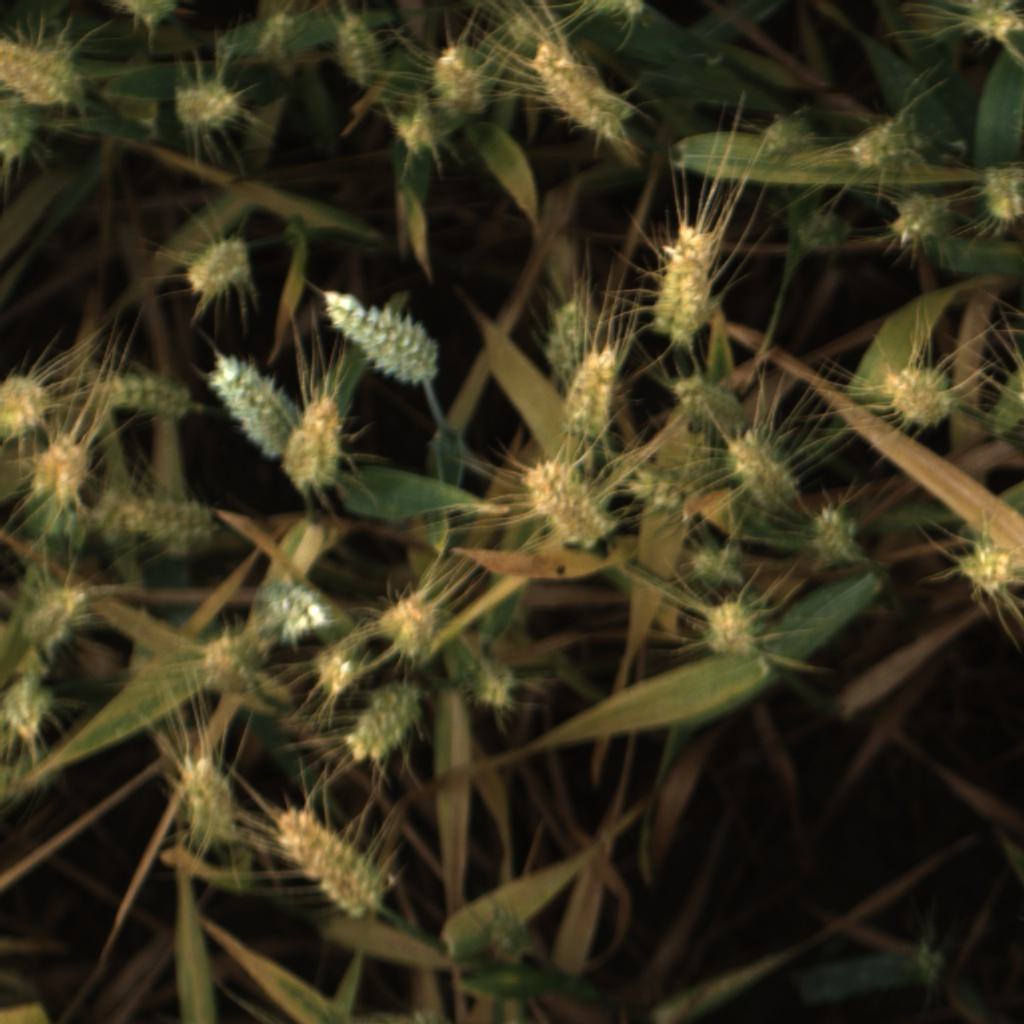
Country: UK
Location: Rothamsted
Wheat development stage: Filling - Ripening